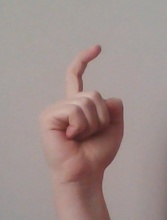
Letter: ra